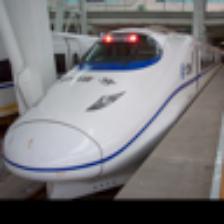
Label: NonHuman